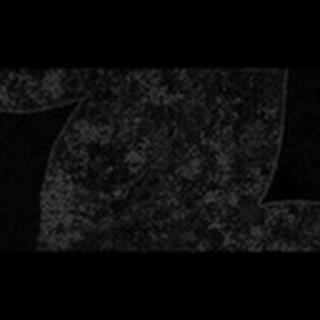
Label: cotton_powdery_mildew